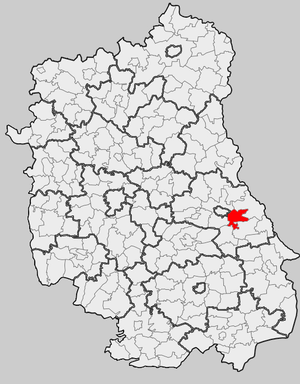
Kamień est une gmina rurale de la powiat de Chełm, dans la Voïvodie de Lublin, dans l'est de la Pologne, à la frontière avec l'Ukraine.